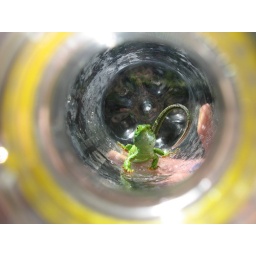
Lizard in a plastic bottle